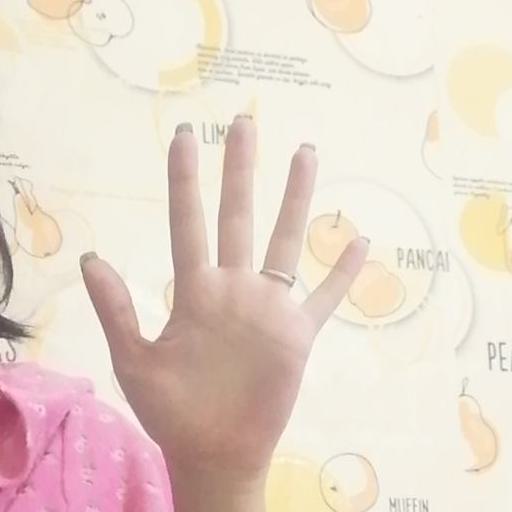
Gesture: palm